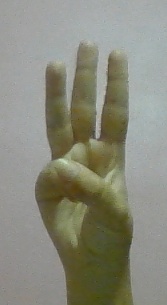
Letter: thaa